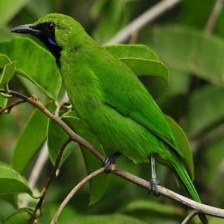
Species: BORNEAN LEAFBIRD
Scientific name: CHLOROPSIS KINABALUENSIS